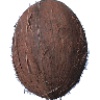
Label: Cocos 1